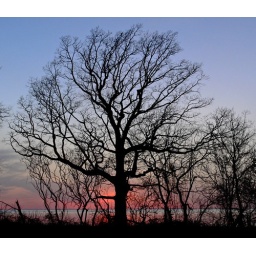
An old oak tree in St. Catharines Ontario, with the lake in the background just after sunset.